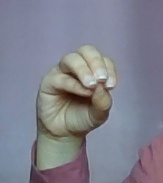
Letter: ha